ESP Ra.De.

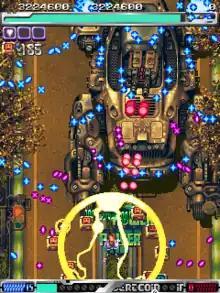
Arcade version screenshot

"ESP Ra.De." is a science fiction-themed, vertically scrolling bullet hell game similar to "DoDonPachi". Players assume the role of one of the three playable characters (Yūsuke Sagami, Jb-5th and Irori Mimasaka) through five increasingly difficult stages. The plot involves ESPer Lady Garra and her Yaksa syndicate launching an attack to remove opposing forces and take over Tokyo. Unlike most Cave shoot 'em ups, the characters only possess a shot attack but players can hold down the fire button to reduce movement. A unique gameplay mechanic is the power gauge, which gives players a force field that acts as a shield. Activating the force field renders the player's character invincible, turning enemy bullets into power-up and gold blocks, until the shield button is released and drains the power gauge. Releasing the shield buttons unleashes a powerful psychic blast capable of obliterating enemies and bullets on-screen.